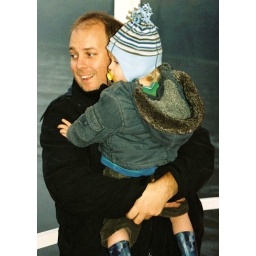
My hubby and our son in the boat on a very foggy lake at Longleat!